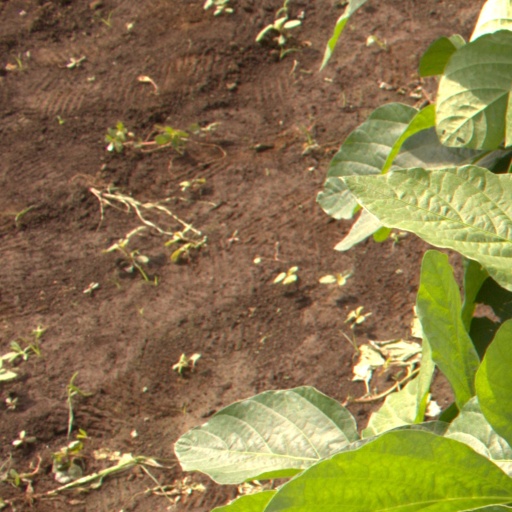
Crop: soybean